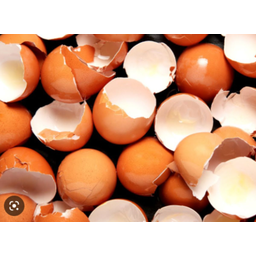
Label: eggshells